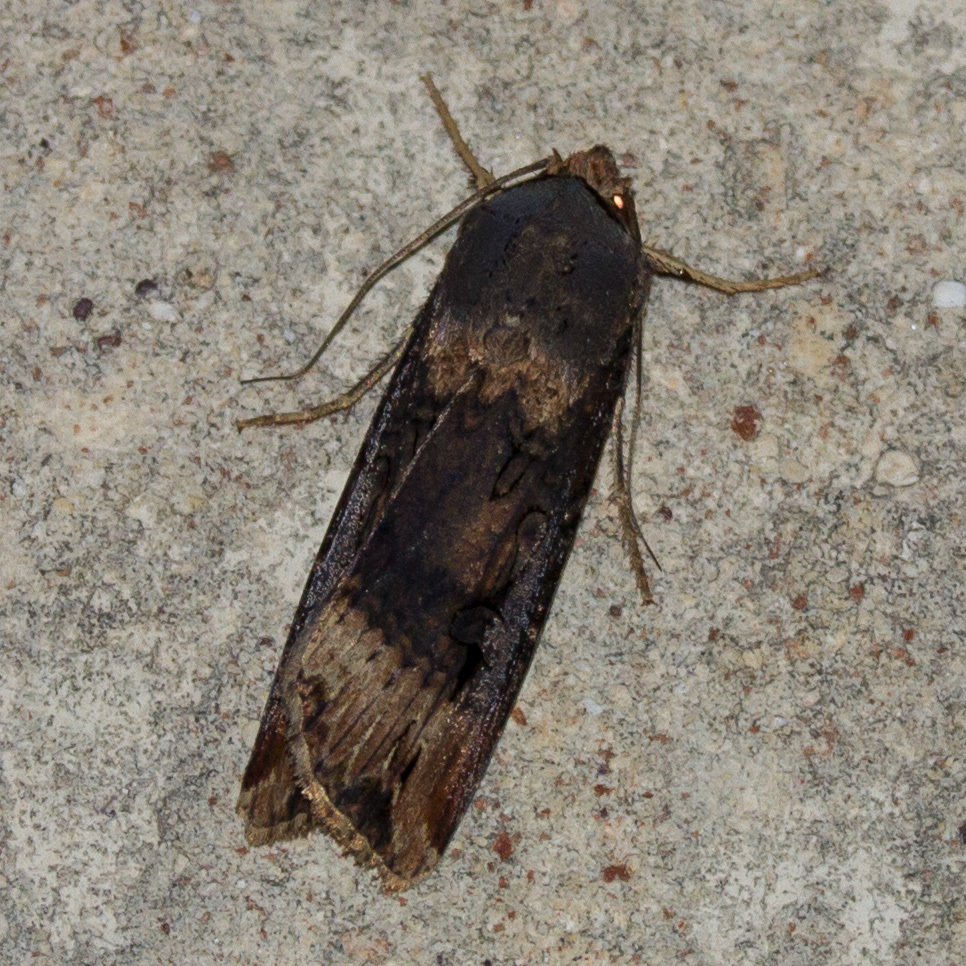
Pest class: cutworms